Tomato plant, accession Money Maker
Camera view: bottom (45 deg); turntable rotation: 90 degrees
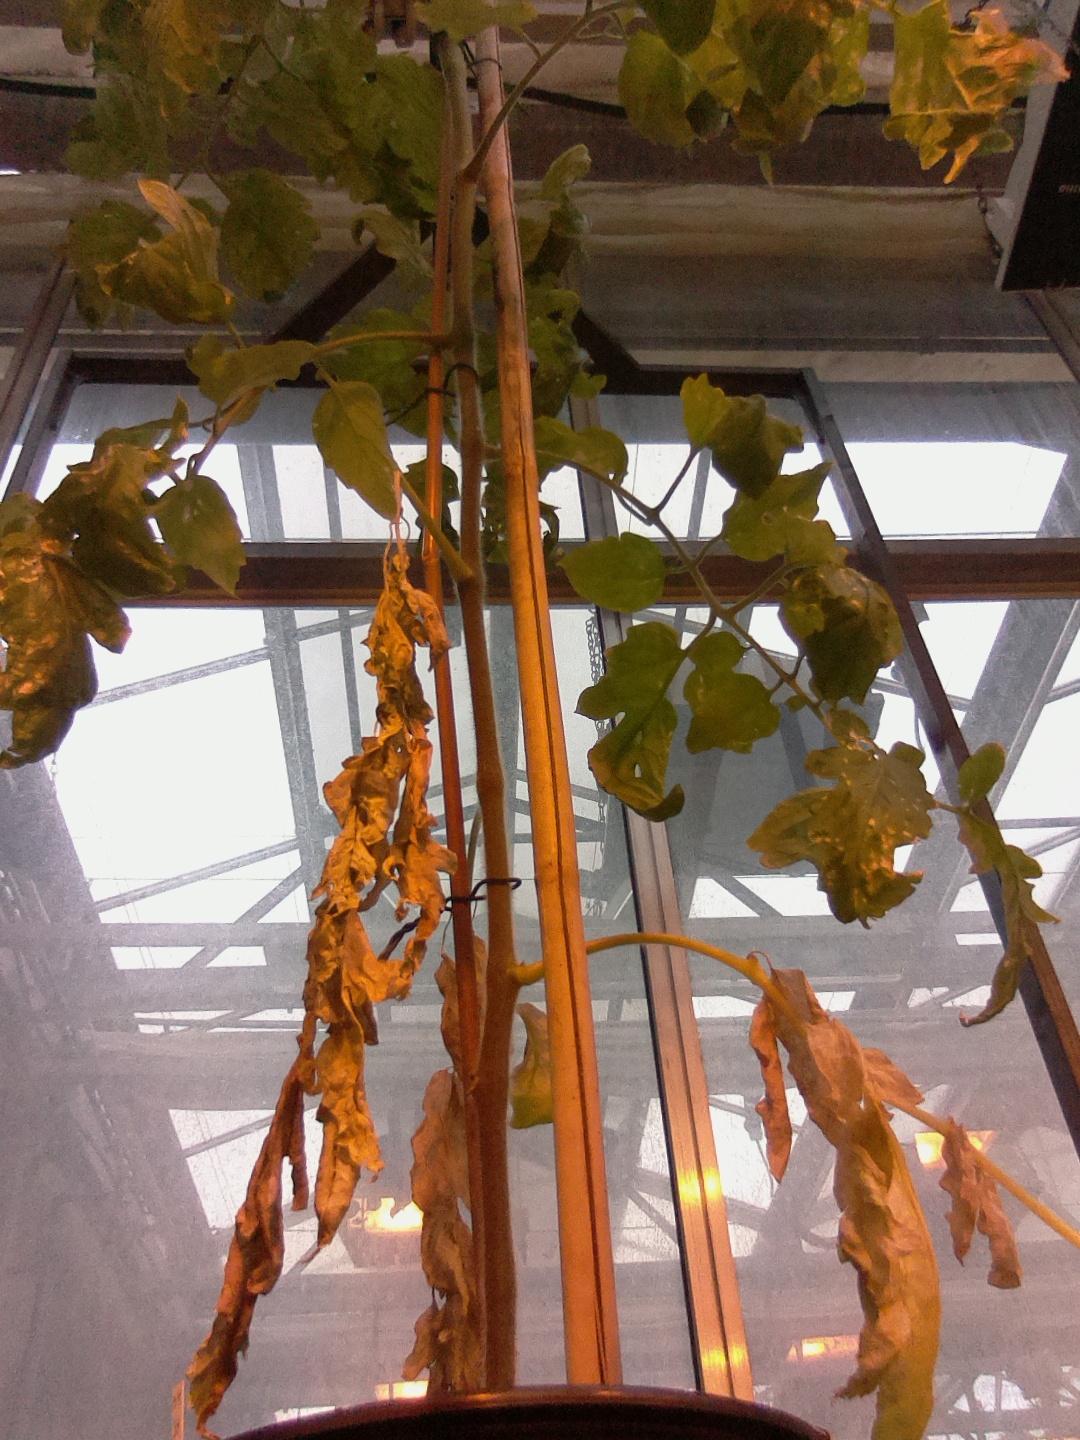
BBCH growth stage 77: 70%-80% of final fruit size